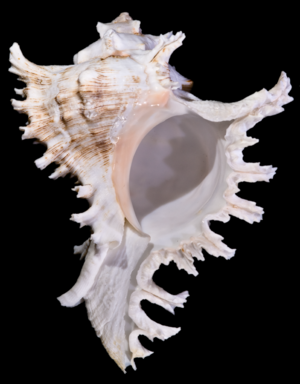
Chicoreus ramosus - Murex géant - Muricidae - Originaire de l'ouest de l'océan Pacifique et de l'océan Indien - 14 cm
Chicoreus ramosus est une espèce de mollusques gastéropodes.